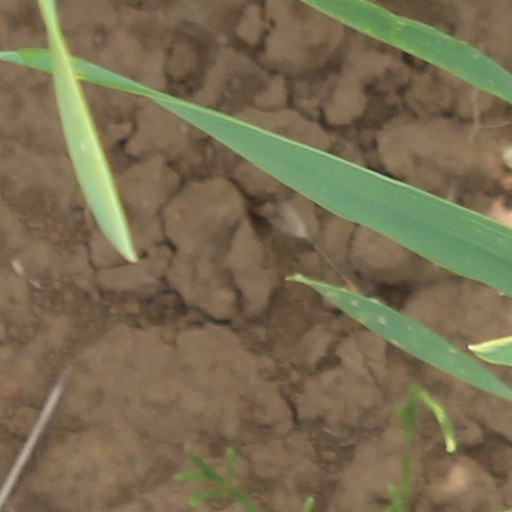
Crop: wheat